Liberty

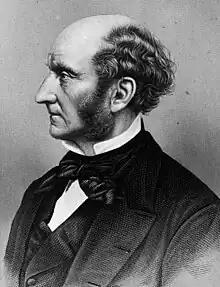
John Stuart Mill

Philosophers from the earliest times have considered the question of liberty. Roman Emperor Marcus Aurelius (121–180 AD) wrote: